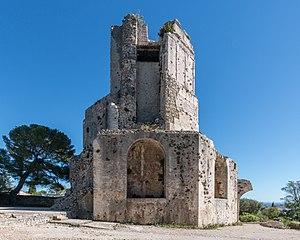
La tour Magne, à Nîmes (Gard, Languedoc-Roussillon, France). This building is classé au titre des Monuments Historiques. It is indexed in the Base Mérimée, a database of architectural heritage maintained by the French Ministry of Culture,